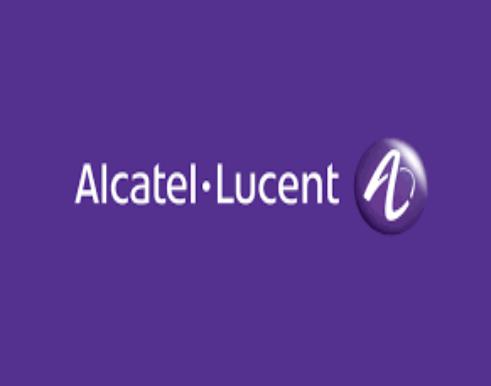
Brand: Alcatel-1
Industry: Electronic